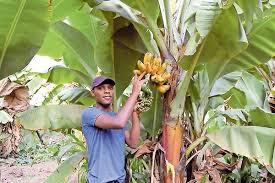
Kuna mtu ambaye anaonekana kuwa ako katika shambani.Mtu huyo amesimamam chini ya miti huku akichuna matunda.Miti hiyo inaonekana kuwa ni mti mzuri kwa sababu  imetoa matunda mazuri.Mtu huyo anang'ang'ana huku akiwa amevaa shati ya bluu na kofia la bluu.